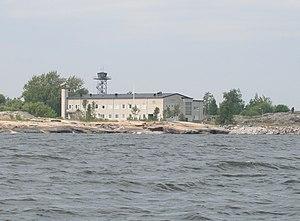
L'île Mäkiluoto est une île de Finlande.
Kirkkonummi est une commune du sud de la Finlande, dans la région d'Uusimaa, dans la province de Finlande méridionale. Située en banlieue ouest de la capitale Helsinki, elle compte près de 38 000 habitants et connaît une forte croissance.